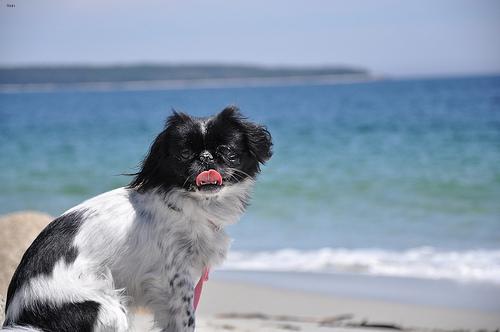
Breed: japanese chin